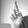
ASL letter: R